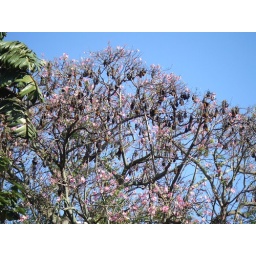
The trees in Sydney Botanic Gardens are full of fruit bats.